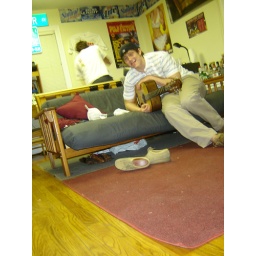
teeters photo skills through the hole in the bathroom door